The Feminead

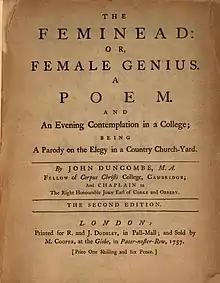
Title page of John Duncombe's "The Feminead" (1754), 2nd edition (1757)(<a href="https%3A//books.google.com/books%3Fid%3Dg7ohAQAAMAAJ%26amp%3Bpg%3DPA1">Google Books

)John Duncombe (1729-1786) published his "canon-forming" celebration of British women writers as "The Feminiad" in 1754, though the title was revised as The Feminead in the second, 1757 edition.